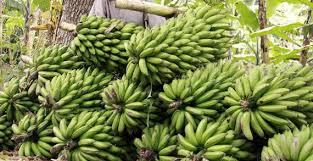
Kifungu hiki kina rundo la ndizi mbichi zilizojaa zikiwa zimetolewa kutoka kwenye miti. Zimepangwa juu ya ardhi na baadhi zimefunikwa kwa nyasi zikionyesha uvunaji wa ndizi. Nyuma yao kina miti na majani.